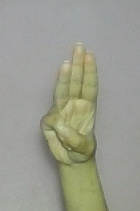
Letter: thaa